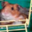
Label: hamster